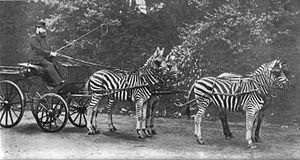
L'anglais Lionel Walter Rothschild avec son attelage de zèbres.
Zèbre est un nom vernaculaire, ambigu en français, pouvant désigner plusieurs espèces différentes d'herbivores de la famille des équidés, et du genre Equus, vivant en Afrique.